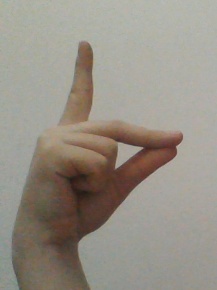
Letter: ta